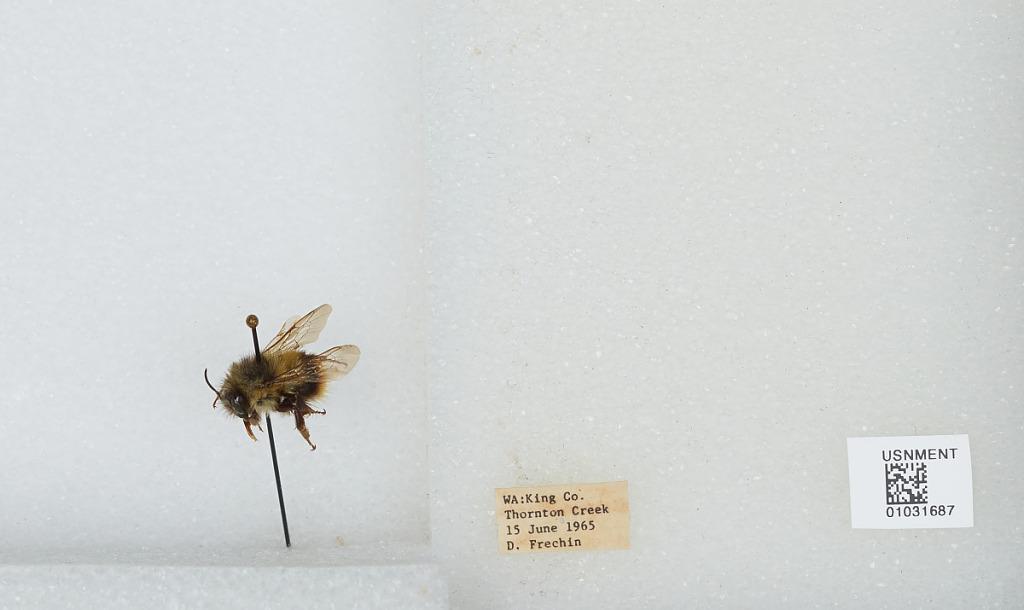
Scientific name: Bombus (Pyrobombus) mixtus Cresson
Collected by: D. Frechin
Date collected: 1965-6-15
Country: United States
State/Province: Washington
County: King
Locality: Thornton Creek
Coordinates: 47.7031, -122.309